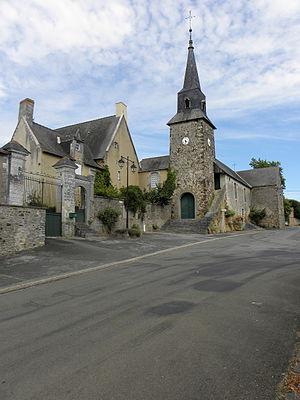
Église de Beaumont-Pied-de-Bœuf (53).
La liste des églises de la Mayenne recense de manière exhaustive les églises, cathédrale et basiliques situées dans le département français de la Mayenne.
Beaumont-Pied-de-Bœuf est une commune française, située dans le département de la Mayenne en région Pays de la Loire, peuplée de 190 habitants.